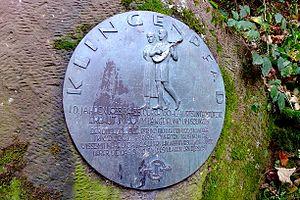
""La piste de lame"" - le touriste a marqué le trajet autour de la ville allemande de Solingen (le Rhin-Westphalie du Nord). 5ème stade